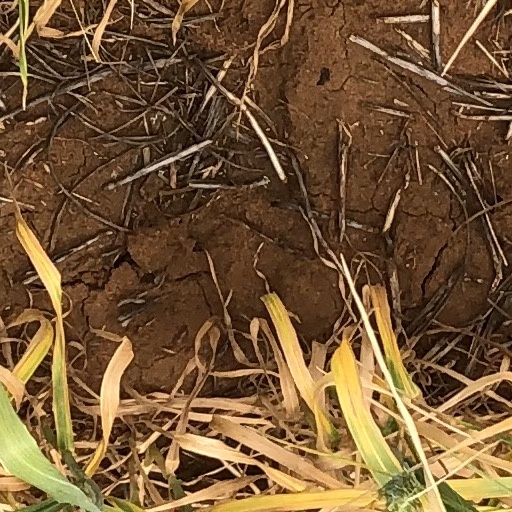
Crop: wheat